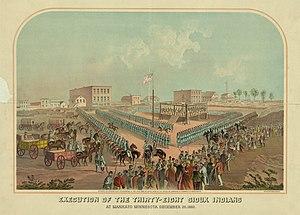
Mankato est une ville du Minnesota, située dans les comtés de Blue Earth, de Nicollet et de Le Sueur aux États-Unis ; elle est le siège du comté de Blue Earth.